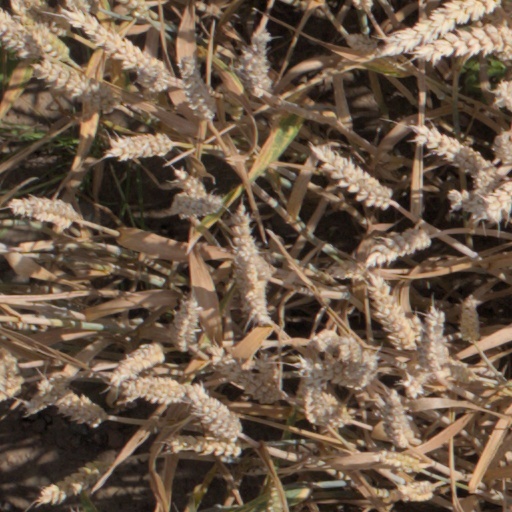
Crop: wheat